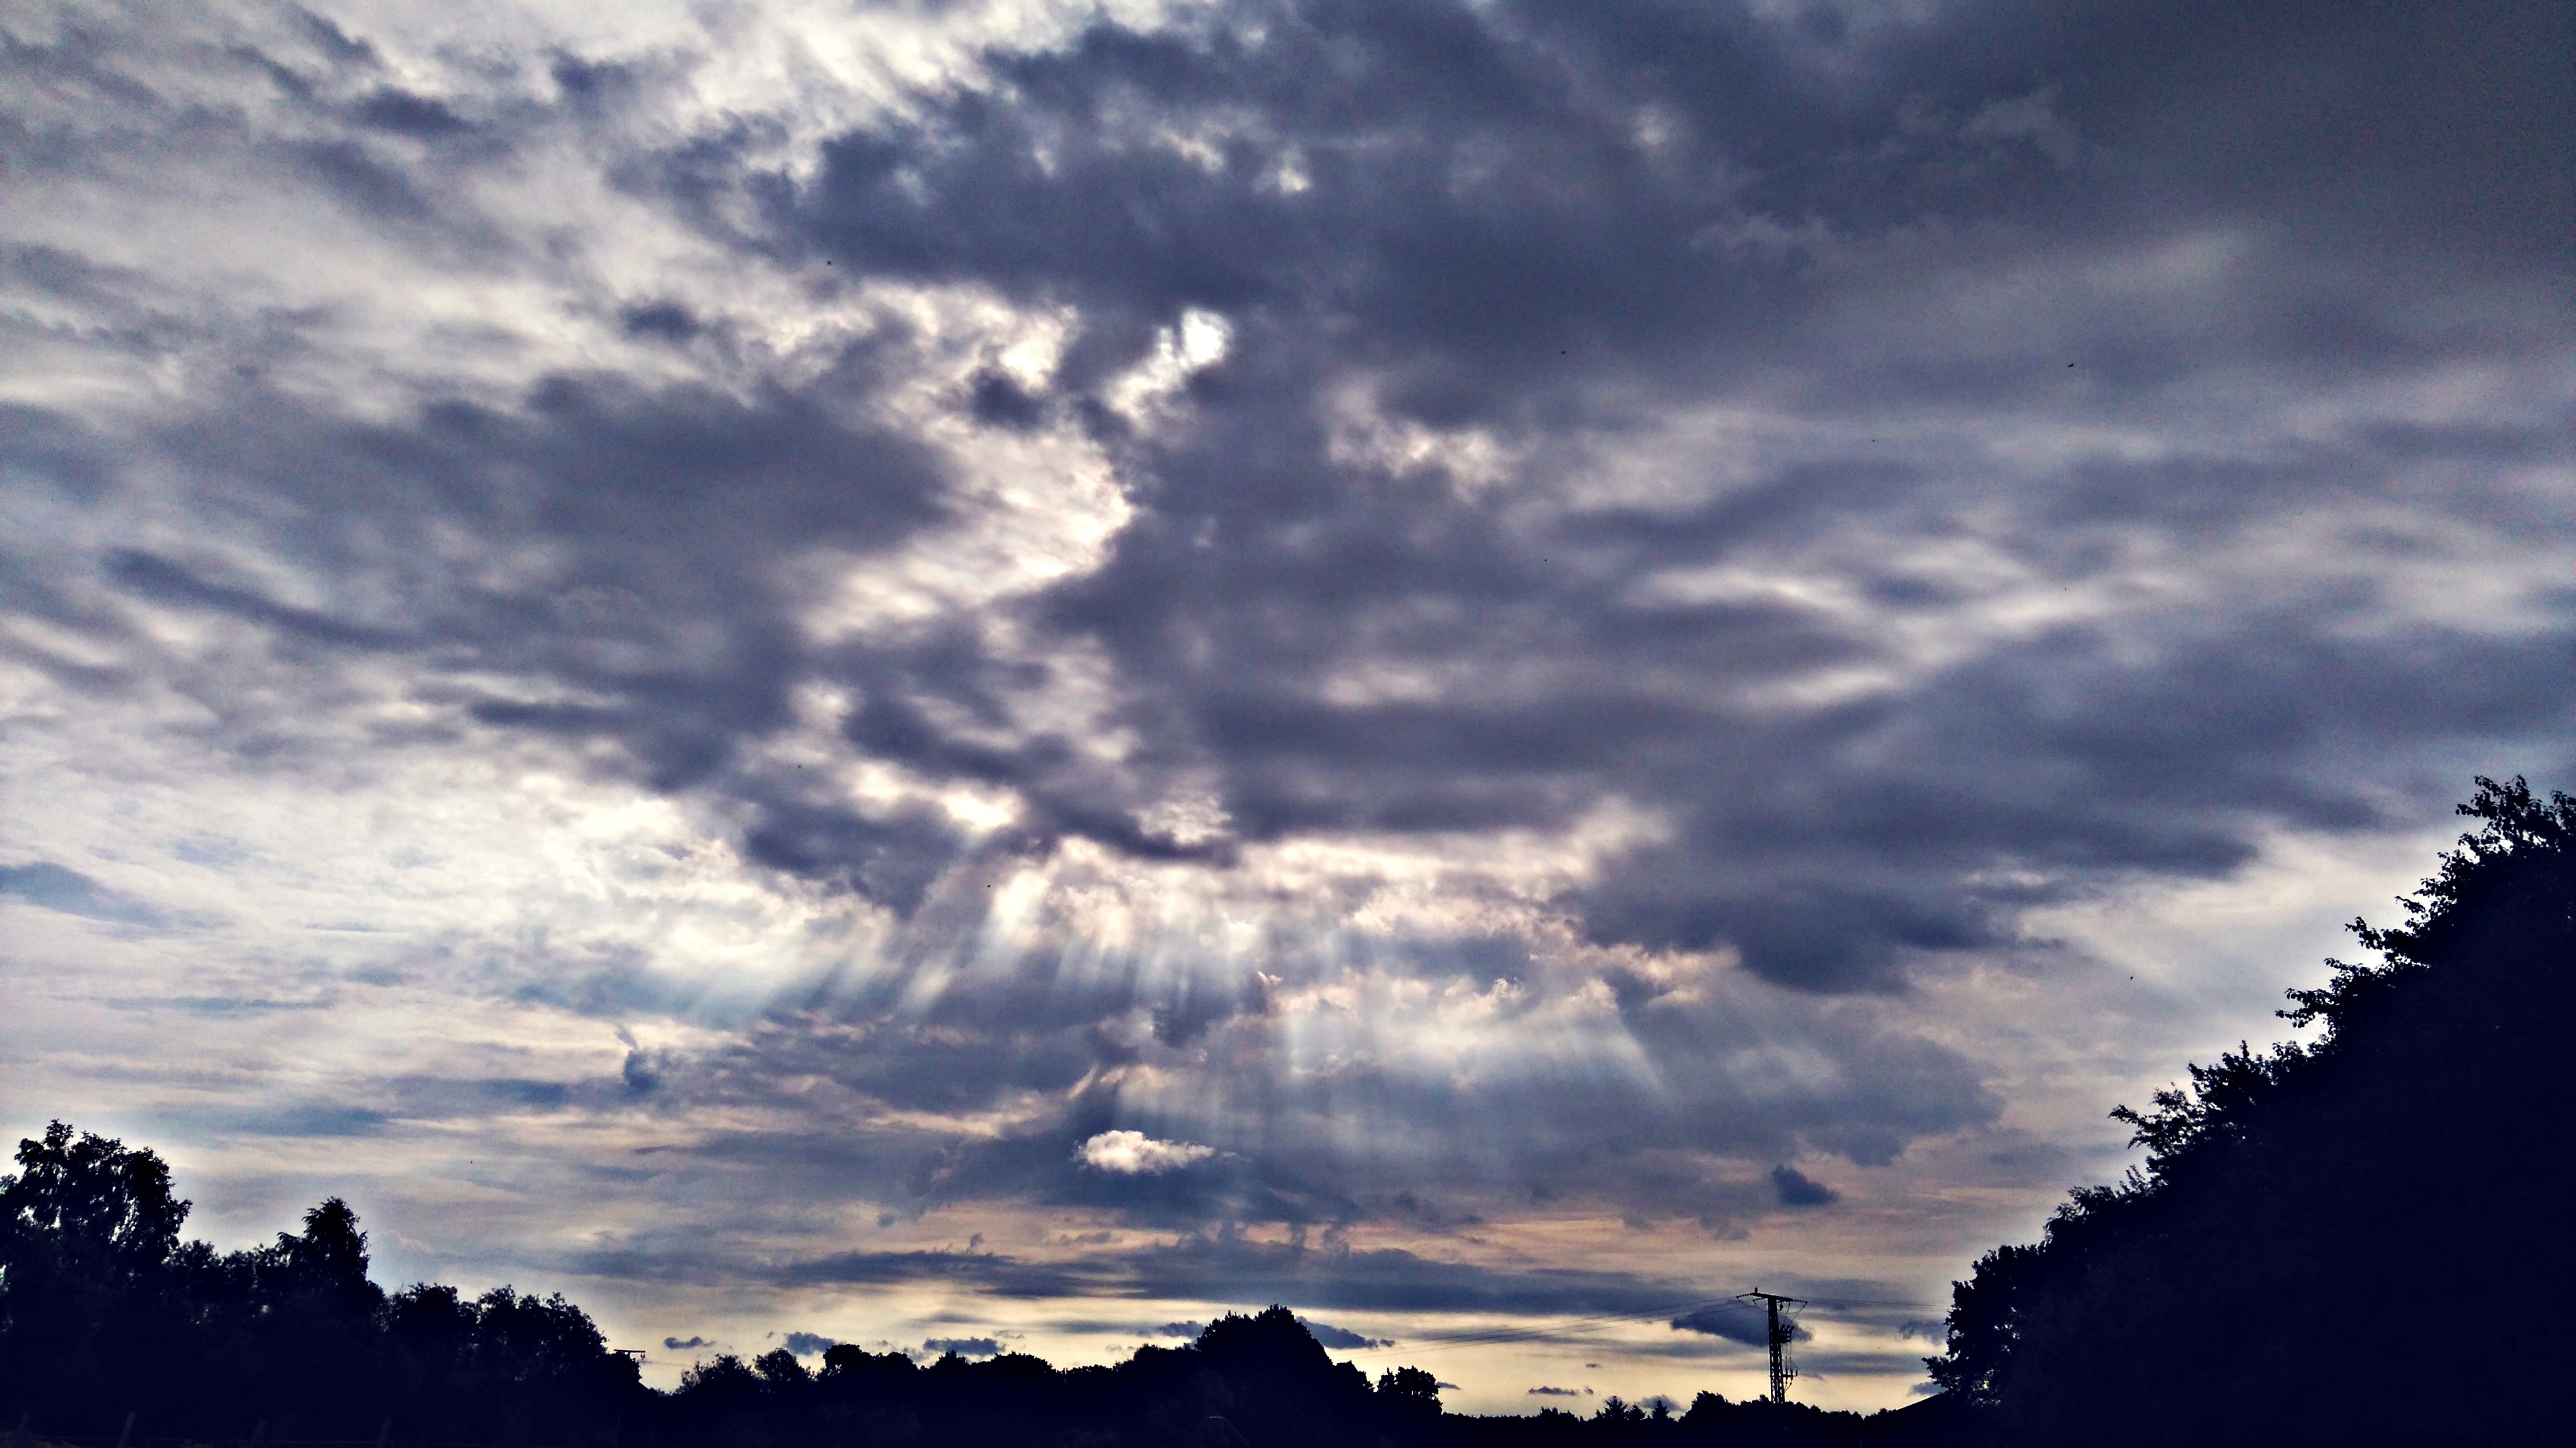
horizon, cloud, sky, sunrise, sunset, sunlight, dawn, atmosphere, dusk, evening, reflection, cumulus, clouds, rays, morgenstimmung, afterglow, clouds form, covered sky, meteorological phenomenon